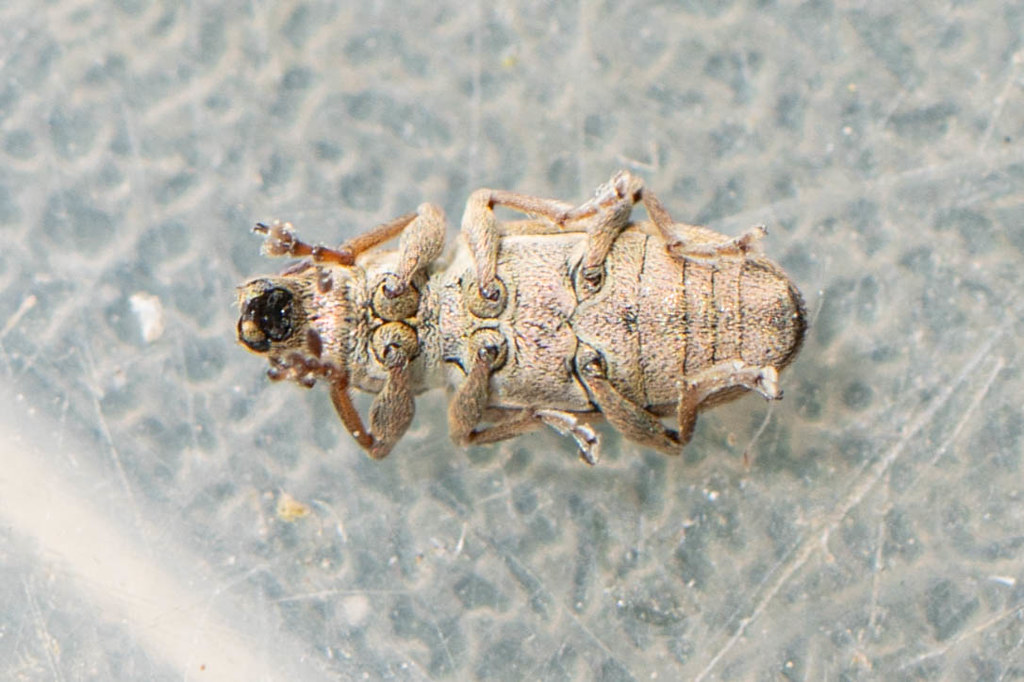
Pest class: pea_leaf_weevil